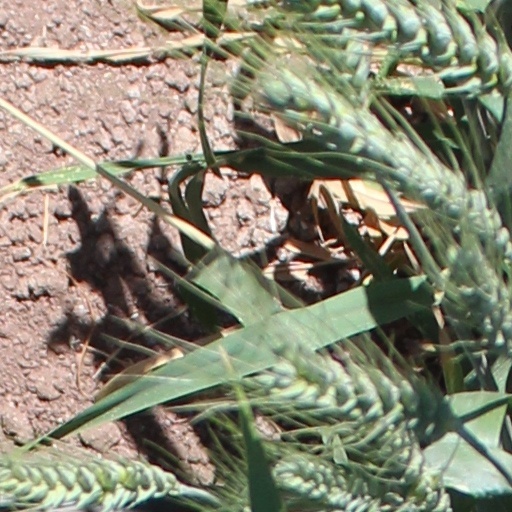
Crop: wheat